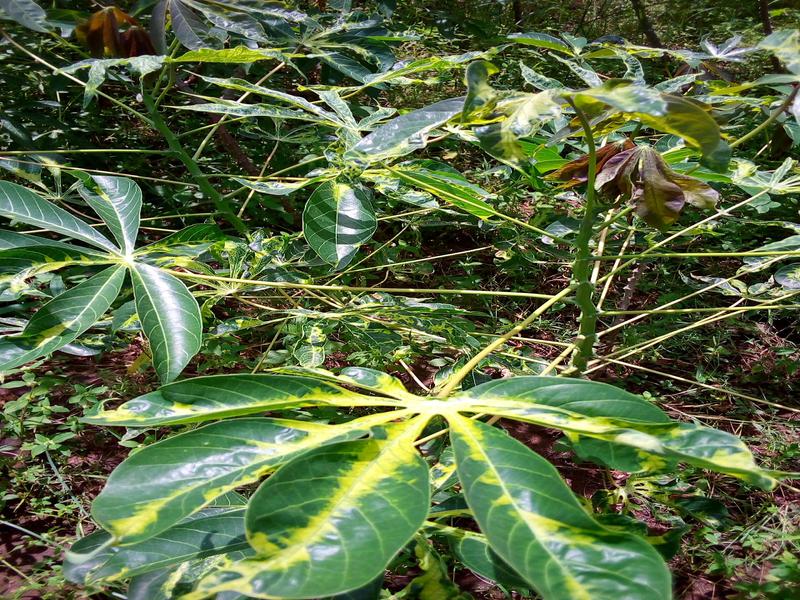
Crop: cassava
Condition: mosaic_disease